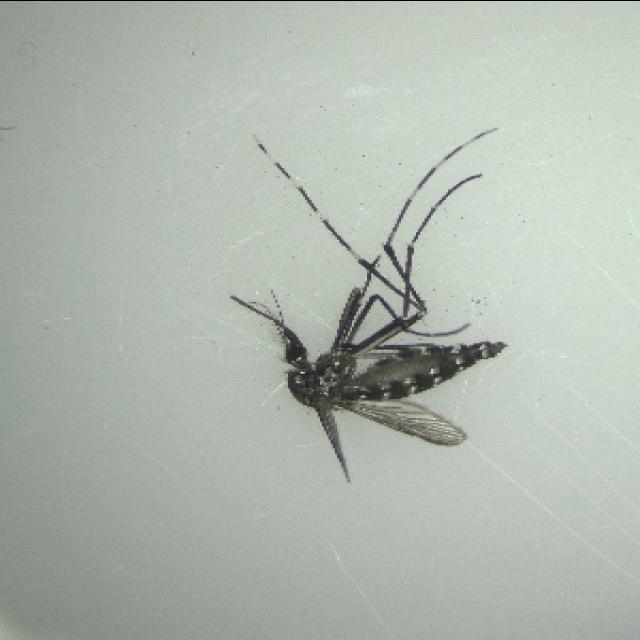
Species: aedes_albopictus